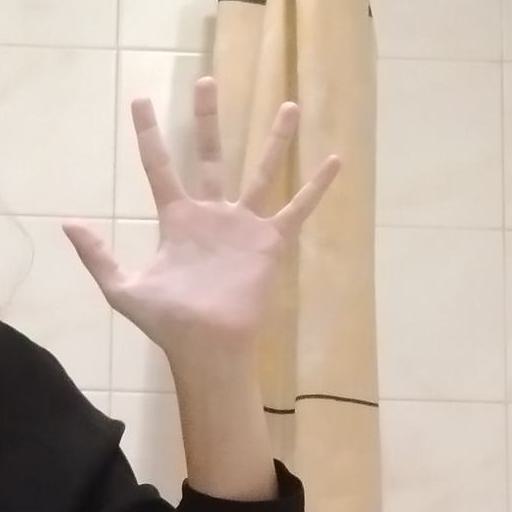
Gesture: palm